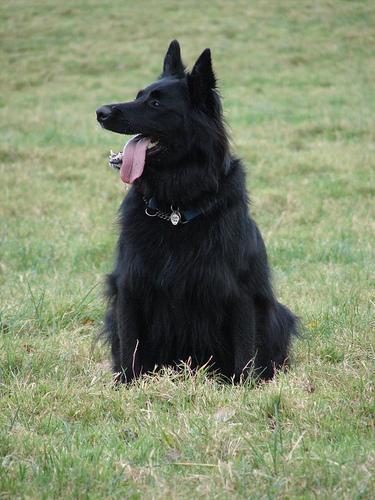
groenendael